Bennett-Kelly Farm

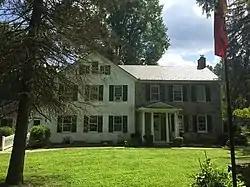

The Bennett-Kelly Farm is an historic home and farm complex located at Sykesville, Carroll County, Maryland, United States. The complex consists of a stone and frame house, a stone mounting block, a stone smokehouse, a frame bank barn, a frame wagon shed, a frame chicken house, a concrete block dairy or tool shed, and a stone spring house. The original mid-19th century stone section of the house is three bays wide and two stories high. The house features a one-bay Greek Revival pedimented portico with Doric columns. It is an example of a type of family farmstead that characterized rural agricultural Carroll County from the mid 19th century through the early 20th century.